Kenneth Kronholm

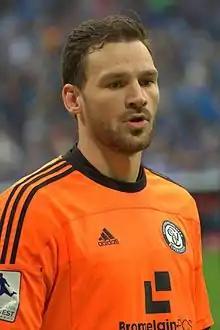
Kronholm with SV Elversberg

Kenneth Kronholm (born October 14, 1985) is an American former professional soccer player who played as a goalkeeper. The son of an American father and a German mother, Kenneth Kronholm was born in Fort Belvoir, Virginia but grew up mostly in Heidelberg, Germany. Following a long career in Germany, he transferred to the Major League Soccer side Chicago Fire FC in 2019. Following the 2021 season, Kronholm's contract option was declined by Chicago.